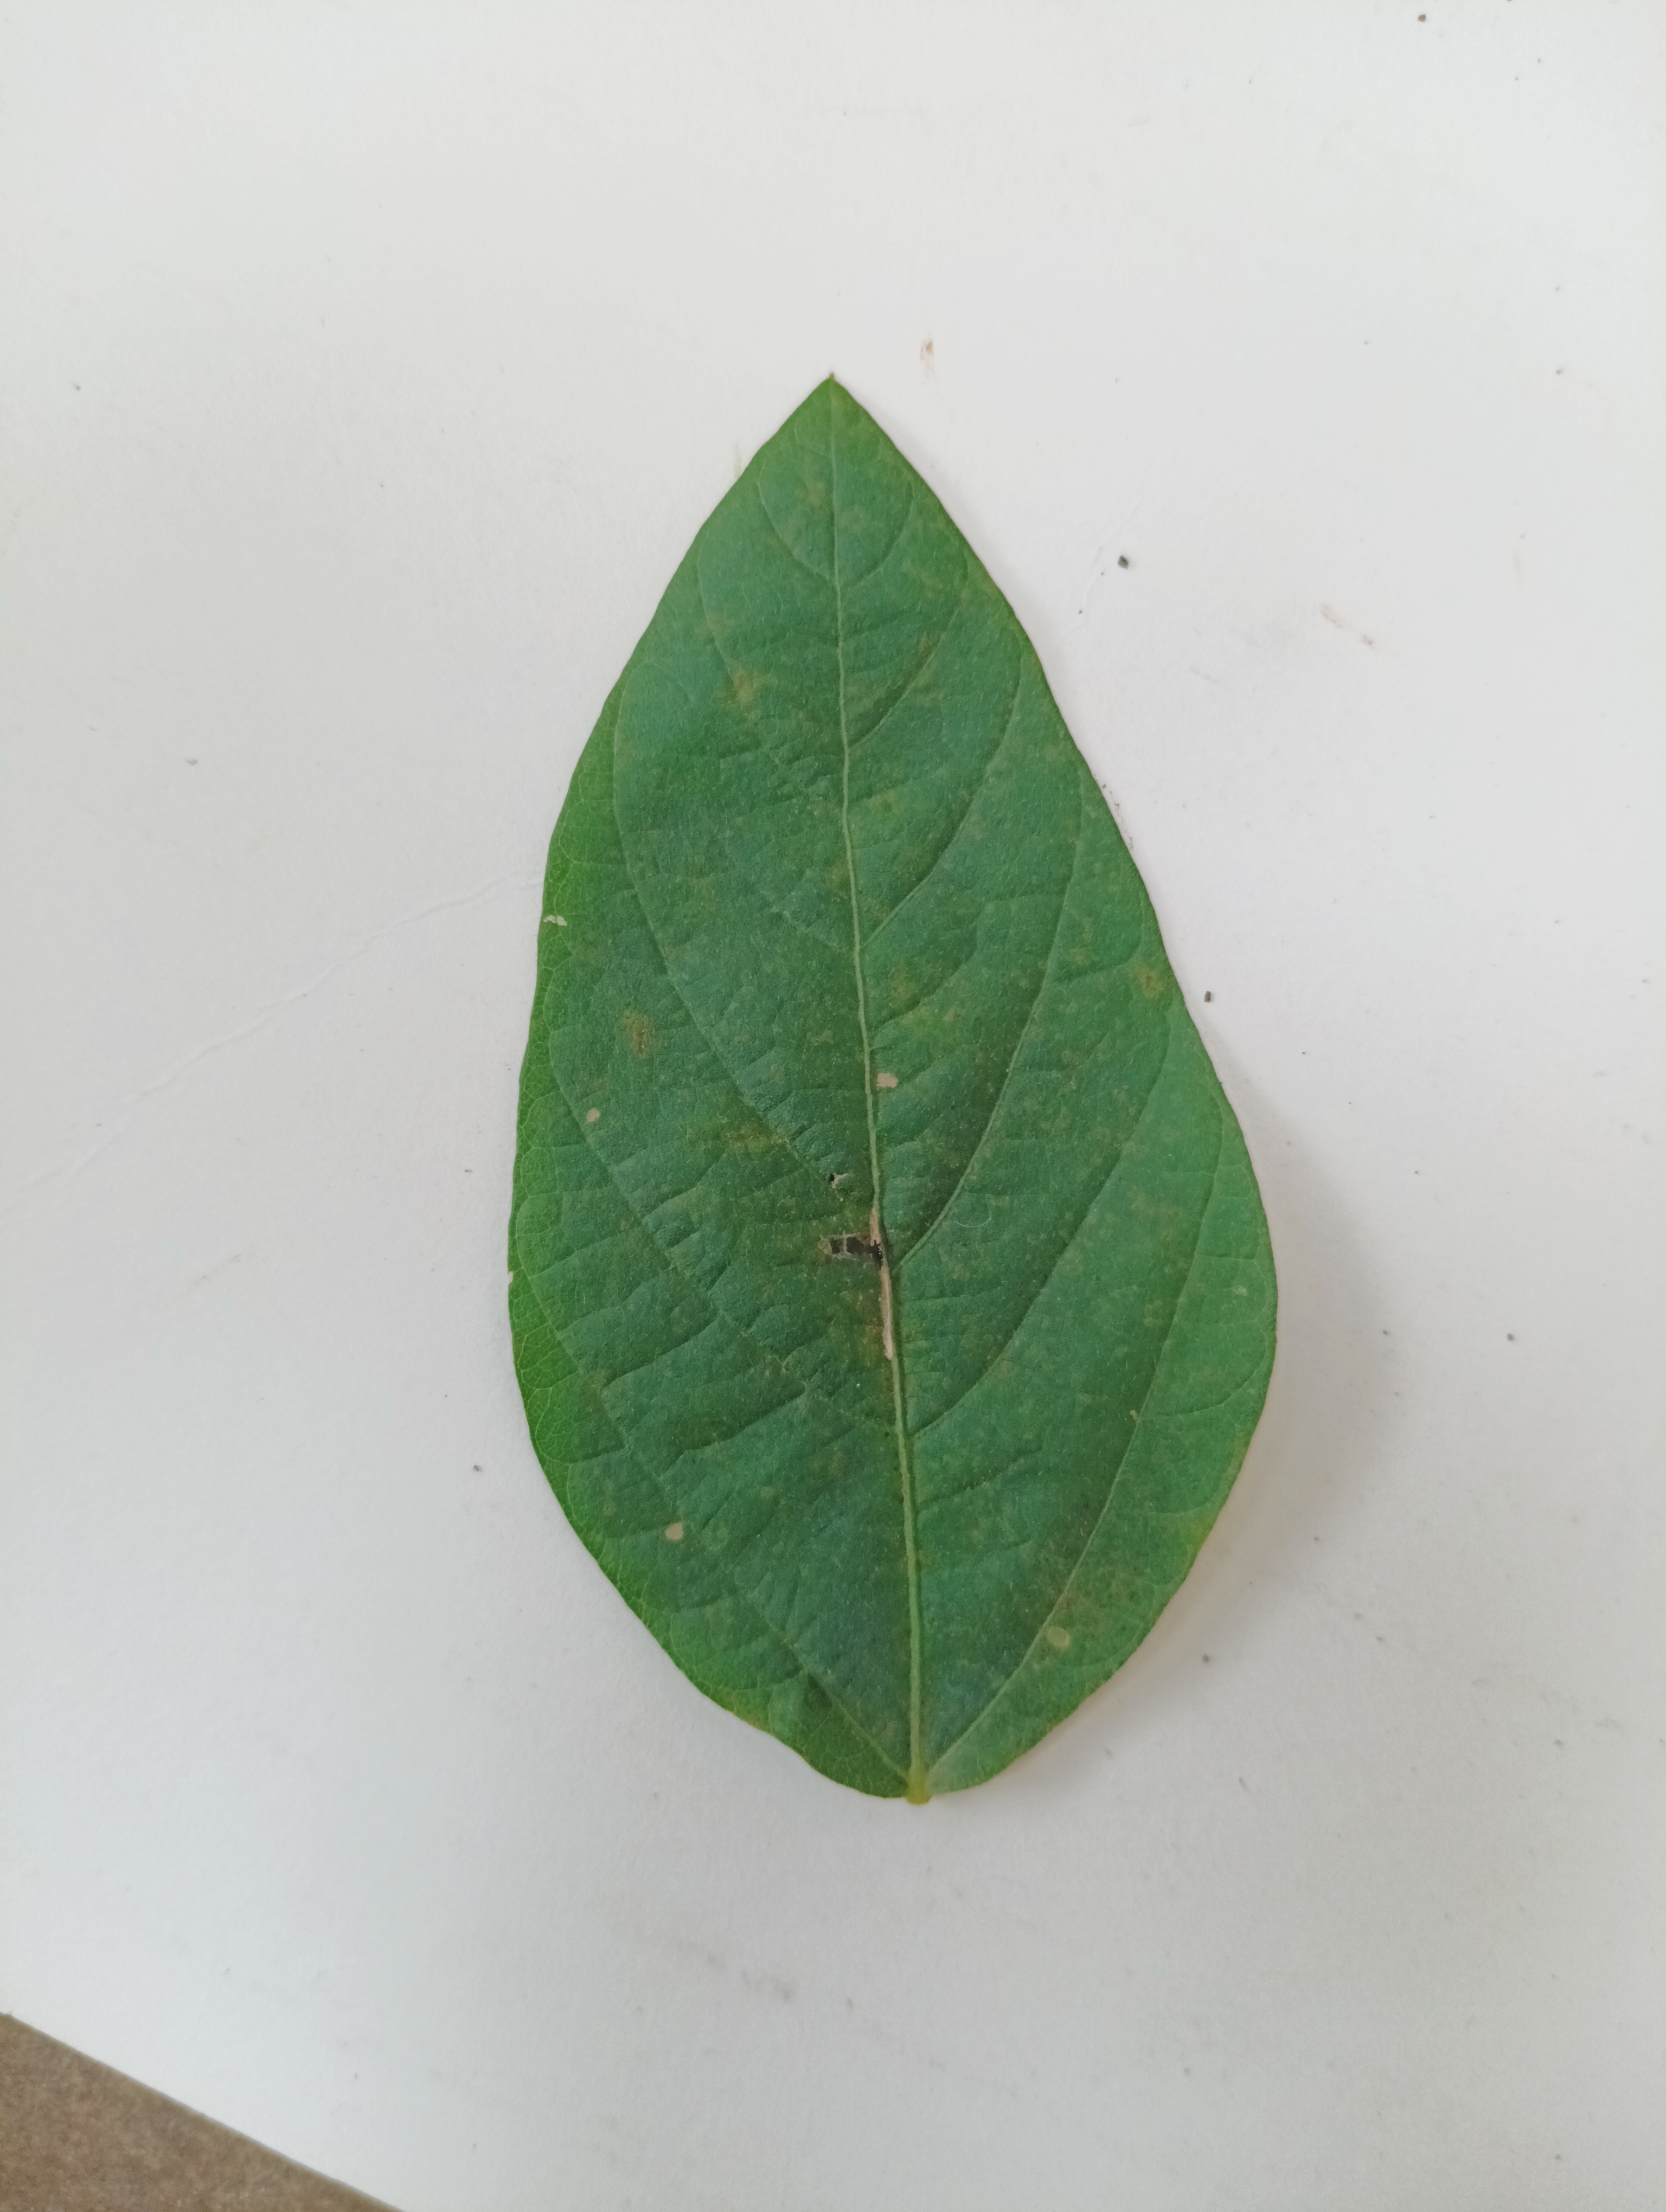
Label: Healthy